Račna Karst Field

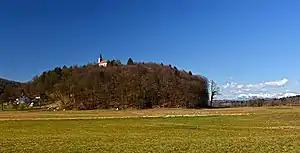
Kopanj Hill

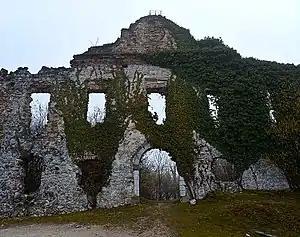
Boštanj Castle

The ruins of medieval Boštanj Castle stand immediately before entering the Račna Karst Field. It was plundered and burned by the Partisans on 12 September 1943. St. Martin's Church, a chapel of ease, stands at the foot of the hill below the castle. Kopanj Hill, an isolated elevation that commands a strategic position and served as a refuge for the locals in prehistory and during Ottoman incursions, is a popular excursion destination and a cultural site. Assumption Church at the top of the hill was first mentioned in written sources in 1433. During the 19th century Jožef Prešeren, uncle of the Slovene poet France Prešeren, served as a curate at the church. A branch school of the Grosuplje Primary School also stands on the hill and has operated since 1865. The northern slope of Kopanj Hill is the site of Mary's Spring, which folk belief has endowed with supernatural power. The spring is said to go dry only during times of great catastrophes (e.g., during the Second World War). The village at the foot of the hill, Velika Račna, also has cultural historical value, and features a large Baroque chapel that was created under the administration of Čušperk Castle.